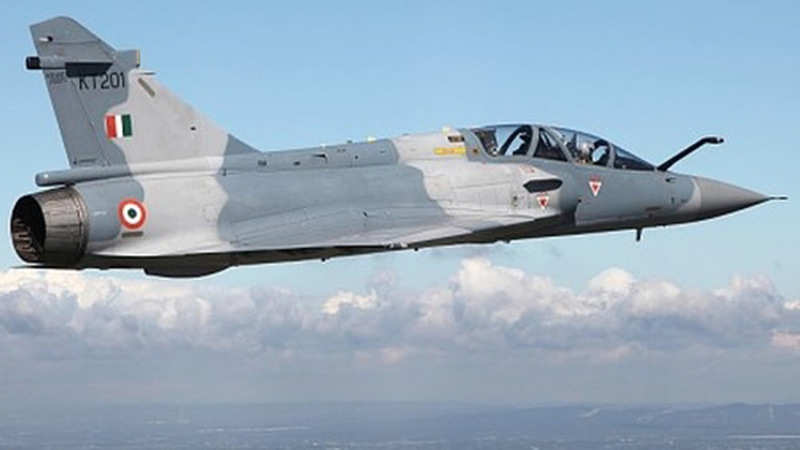
Vehicle type: Planes